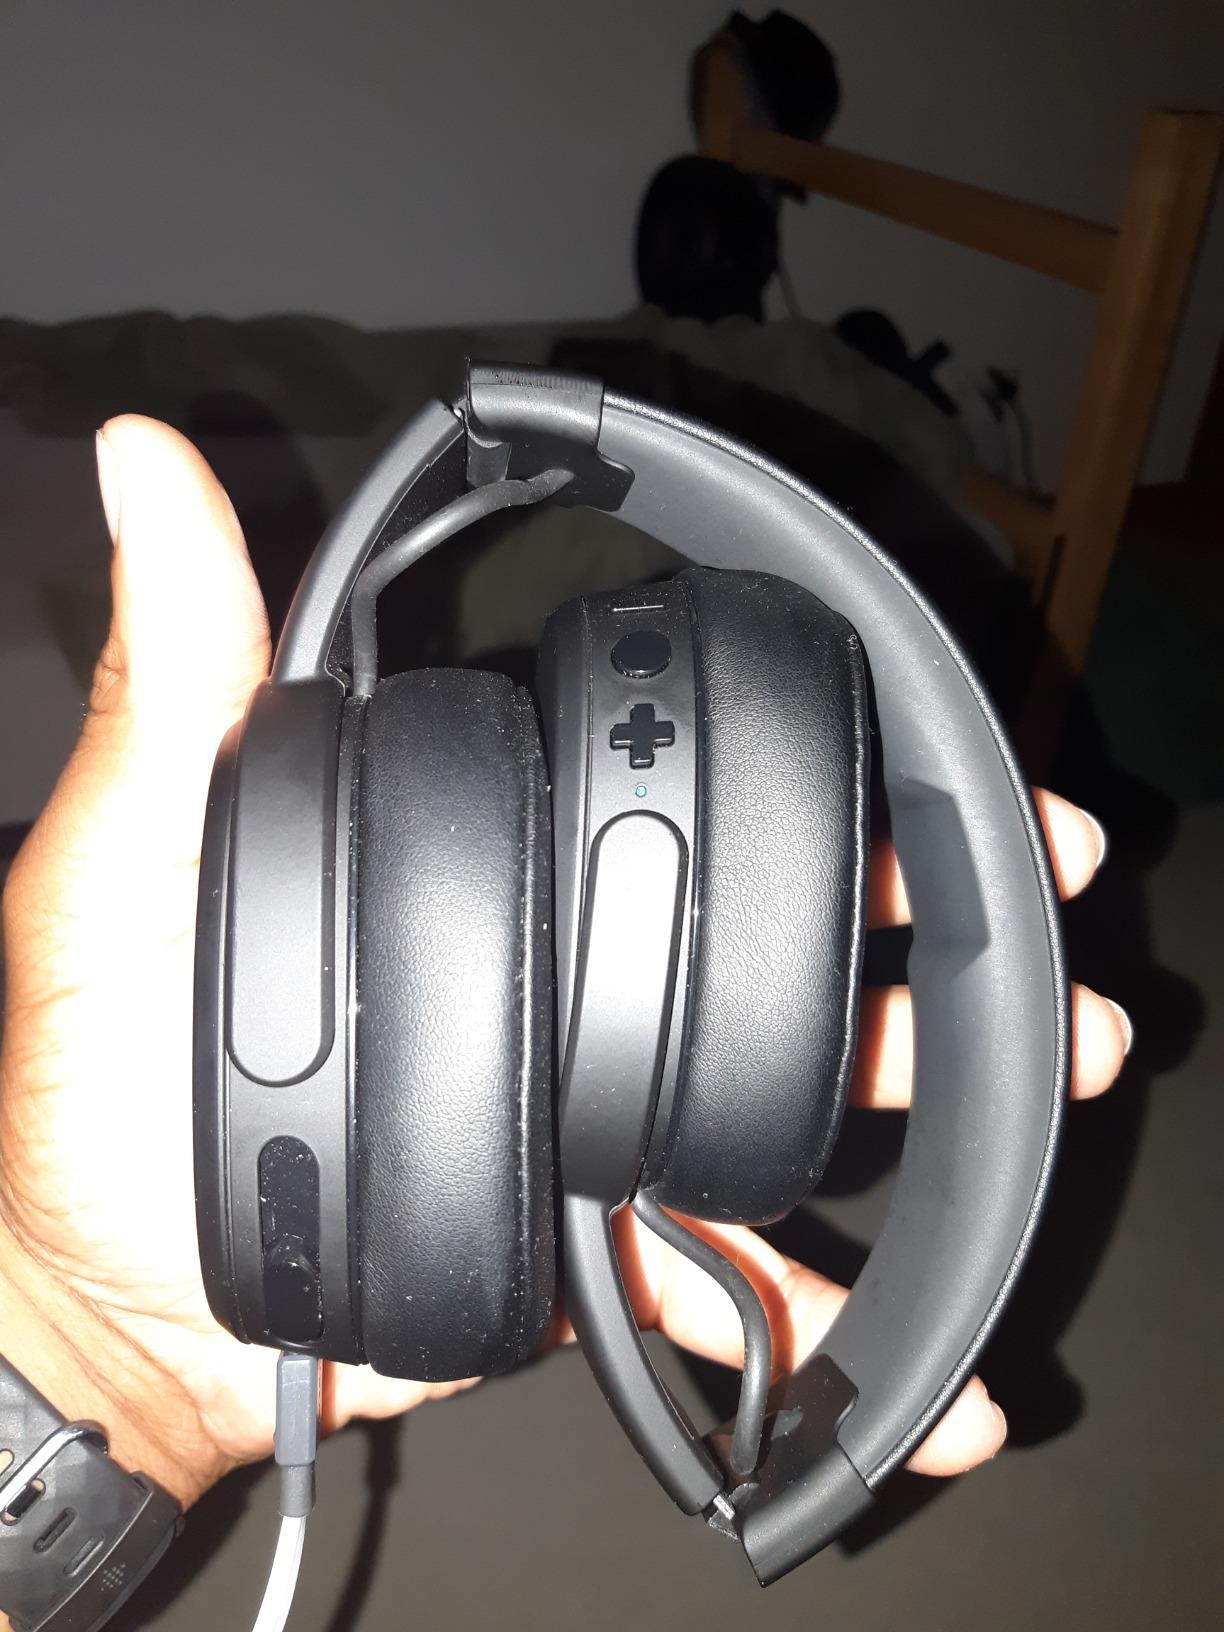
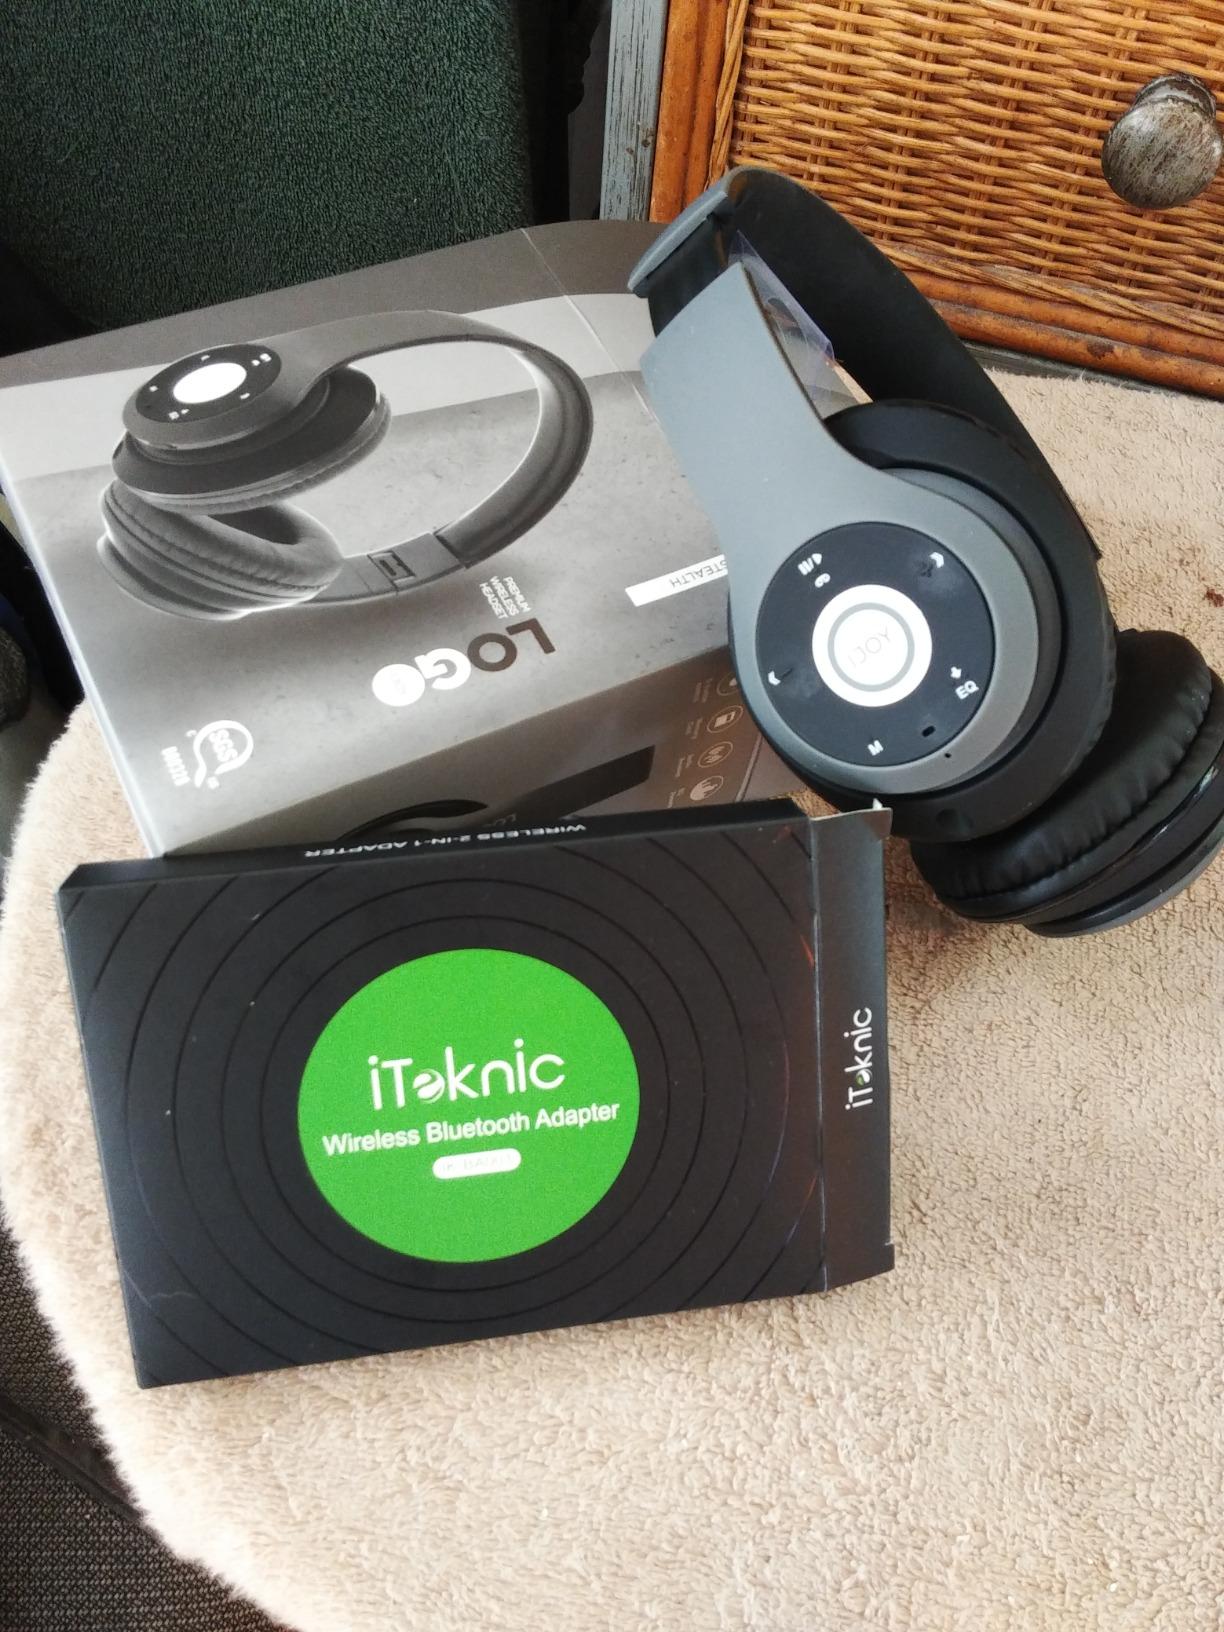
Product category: headphones
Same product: no